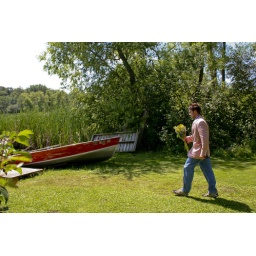
production photos for luke's angels' &amp;quot;in june&amp;quot; music video on location in st. cloud and avon, minnesota.